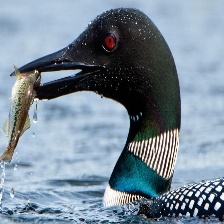
Species: COMMON LOON
Scientific name: GAVIA IMMER